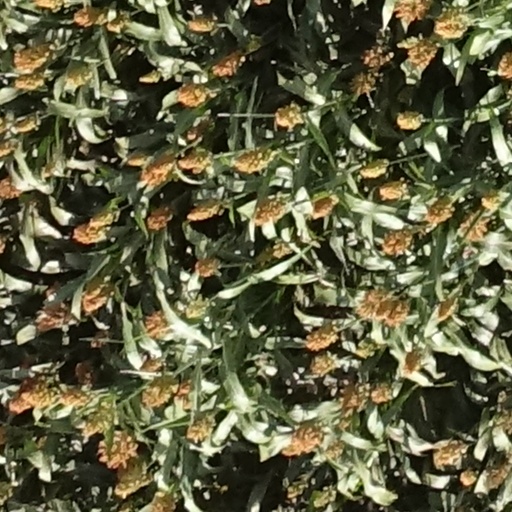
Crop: sorghum